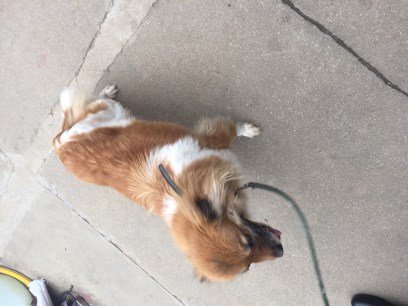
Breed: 3336-n000121-chinese_rural_dog